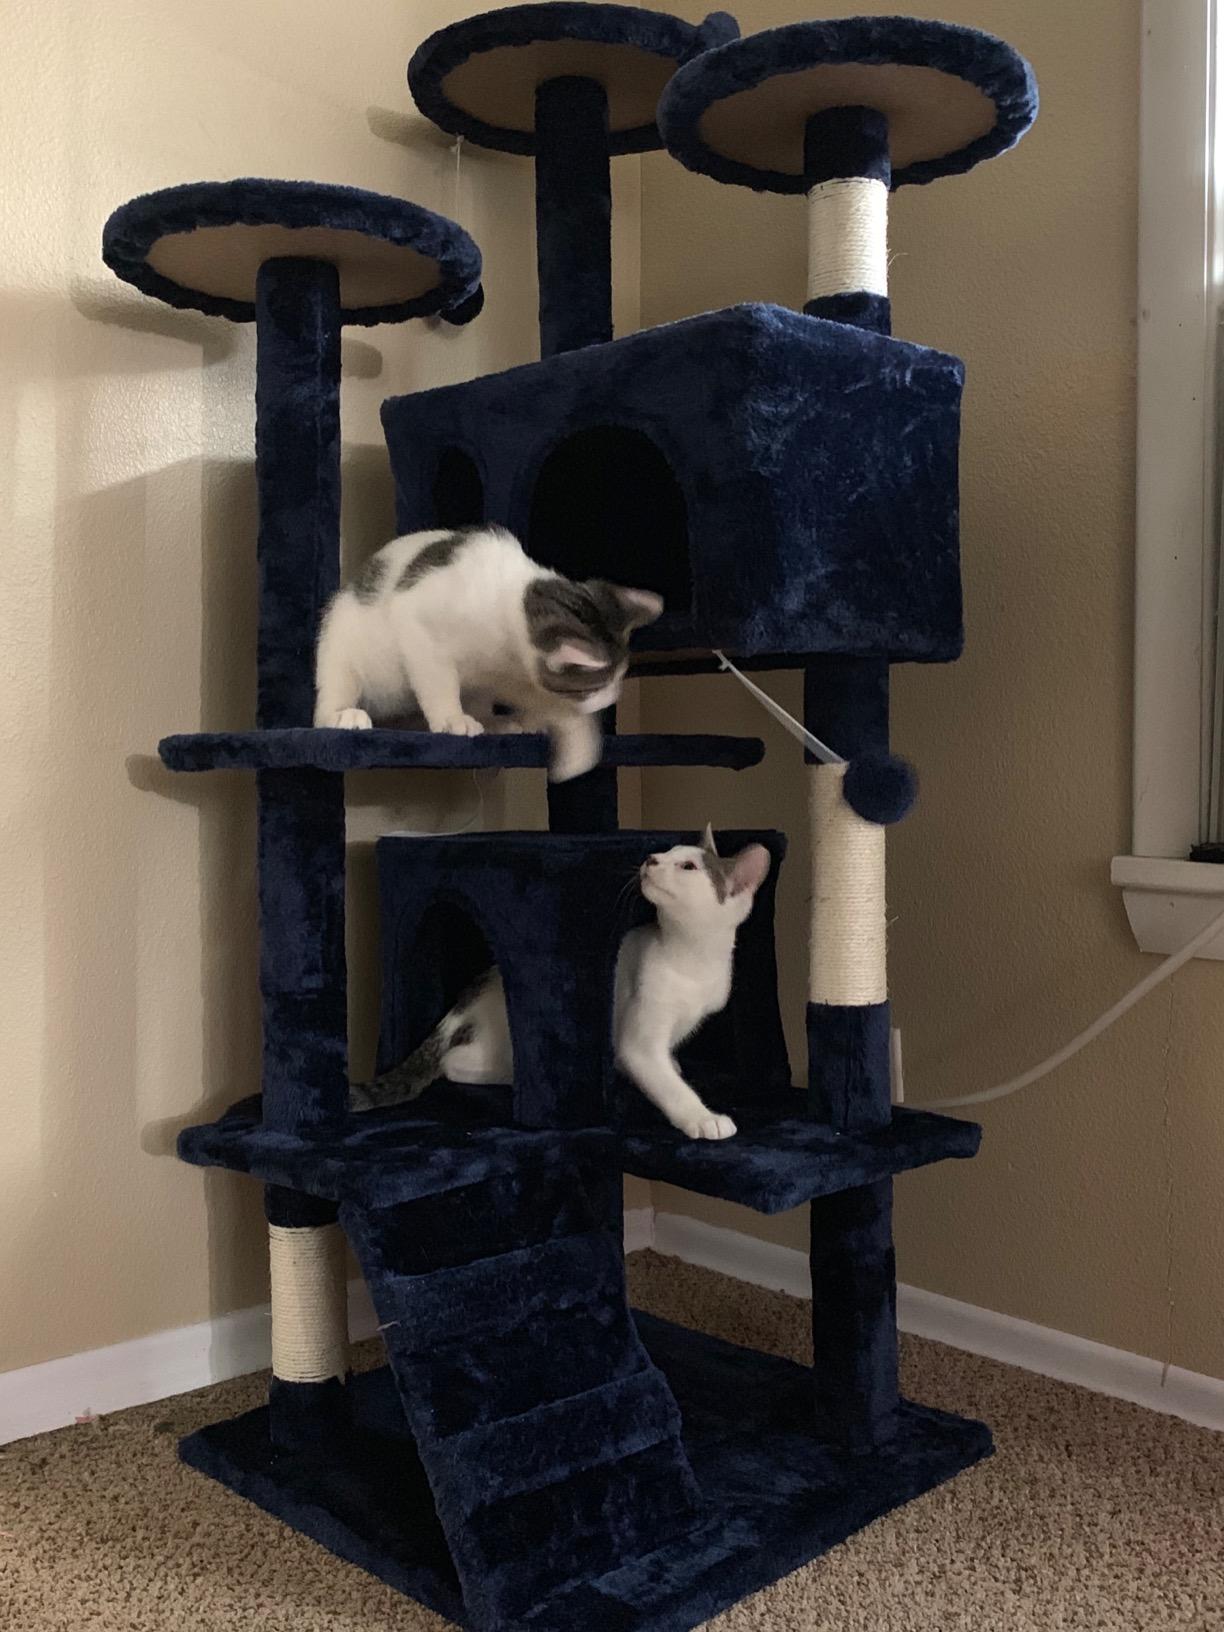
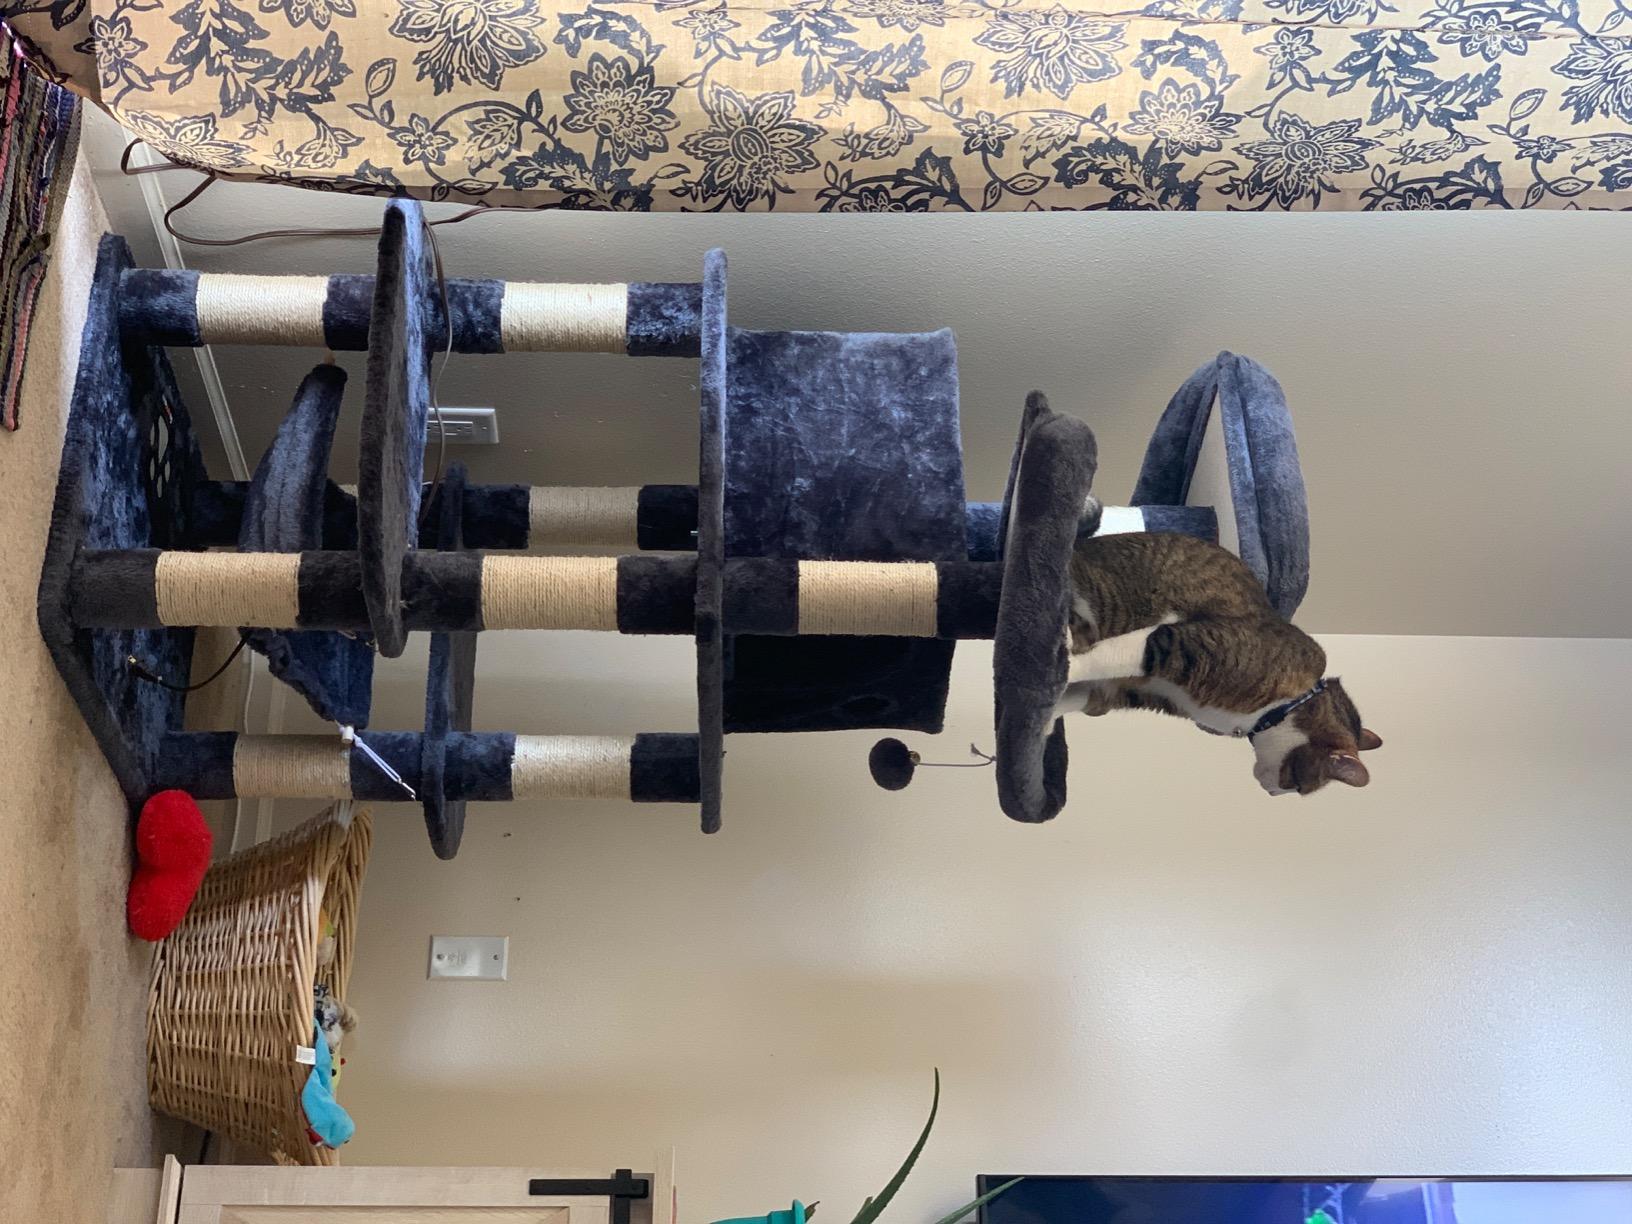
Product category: items_cat tree
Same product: no